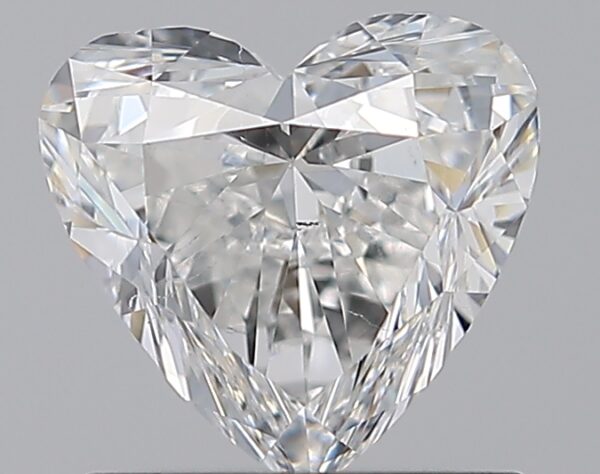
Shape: heart
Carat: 1
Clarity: SI1
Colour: F
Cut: GD
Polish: EX
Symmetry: VG
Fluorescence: N
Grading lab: GIA
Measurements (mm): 6.33 x 6.7 x 3.76